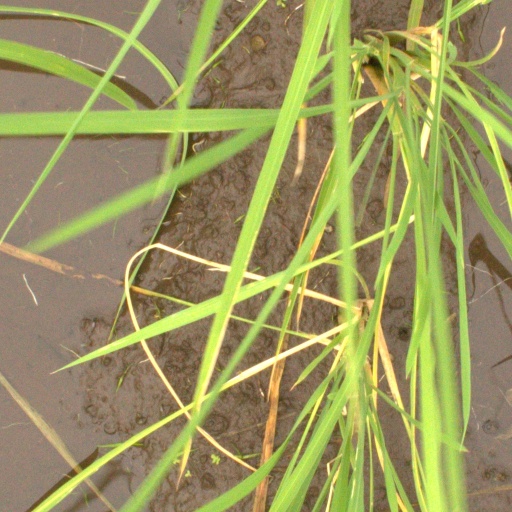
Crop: rice